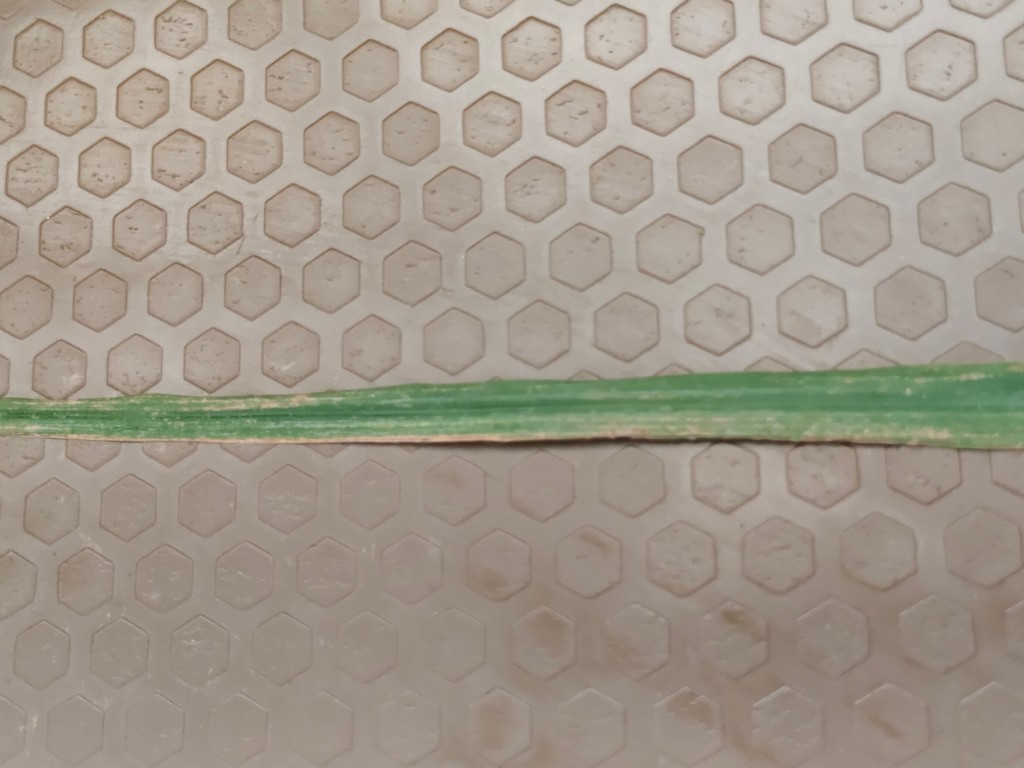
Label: Unhealthy